Tom Brevoort

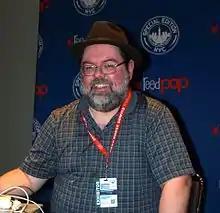
Brevoort at the 2014 Special Edition NYC

Tom Brevoort is an American comic book editor, known for his work for Marvel Comics, where he has overseen titles such as "New Avengers", "Civil War", and "Fantastic Four". He became Executive Editor in 2007, and in January 2011, was promoted to additionally serve as Senior Vice President of Publishing. , he is also the Group Editor of the X-Men.